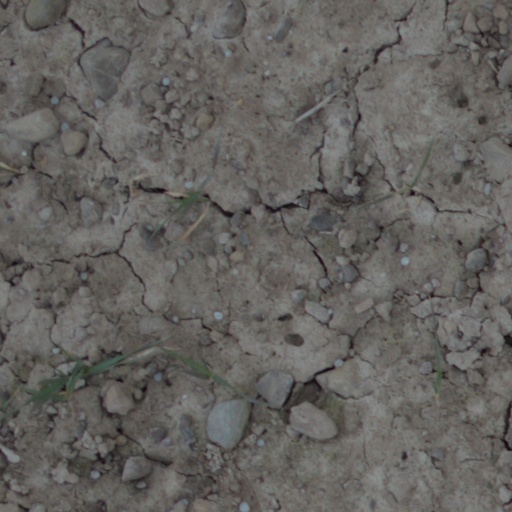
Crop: wheat